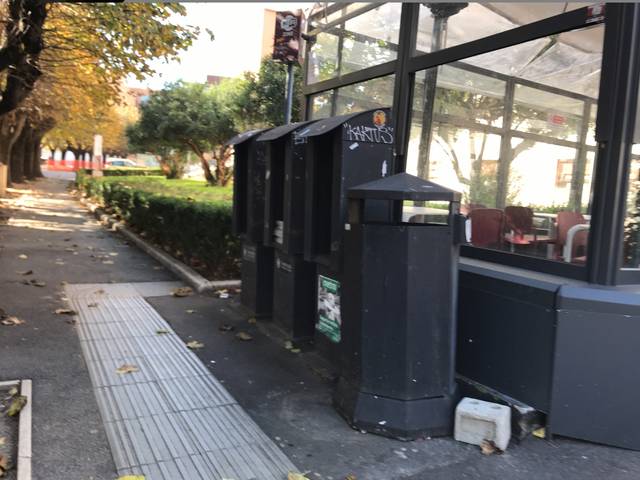
Region: Italy
Coordinates: 41.904, 12.517